Birendranath Sasmal

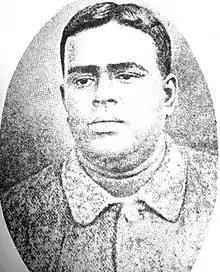

He was the principal representative of the Indian National Congress at Midnapore. He was instrumental in organizing mass uprisings and protests in the Midnapore district on behalf of the Congress and later the Swaraj Party. He was also, one of the most influential leaders of the Bengal Presidency during the freedom struggle. He was essentially a "people's leader". As a barrister, he represented many of the accused in cases against the British Raj. He was one of the major associates of Chittaranjan Das and along with Das and others, he was a founding member of the Swaraj Party and later worked as it's principal organizer in Bengal. He served as the general secretary of the party's Bengal branch.